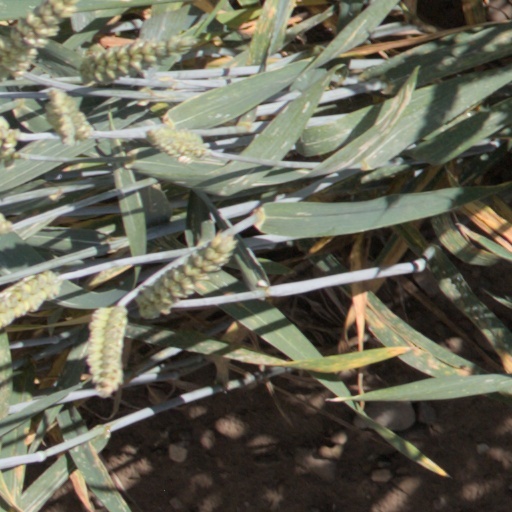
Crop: wheat